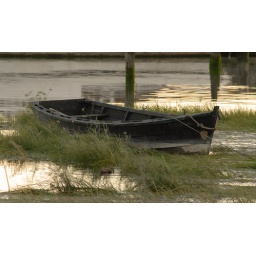
A picture of an old boat sitting in the shallows at Steveston British Columbia.